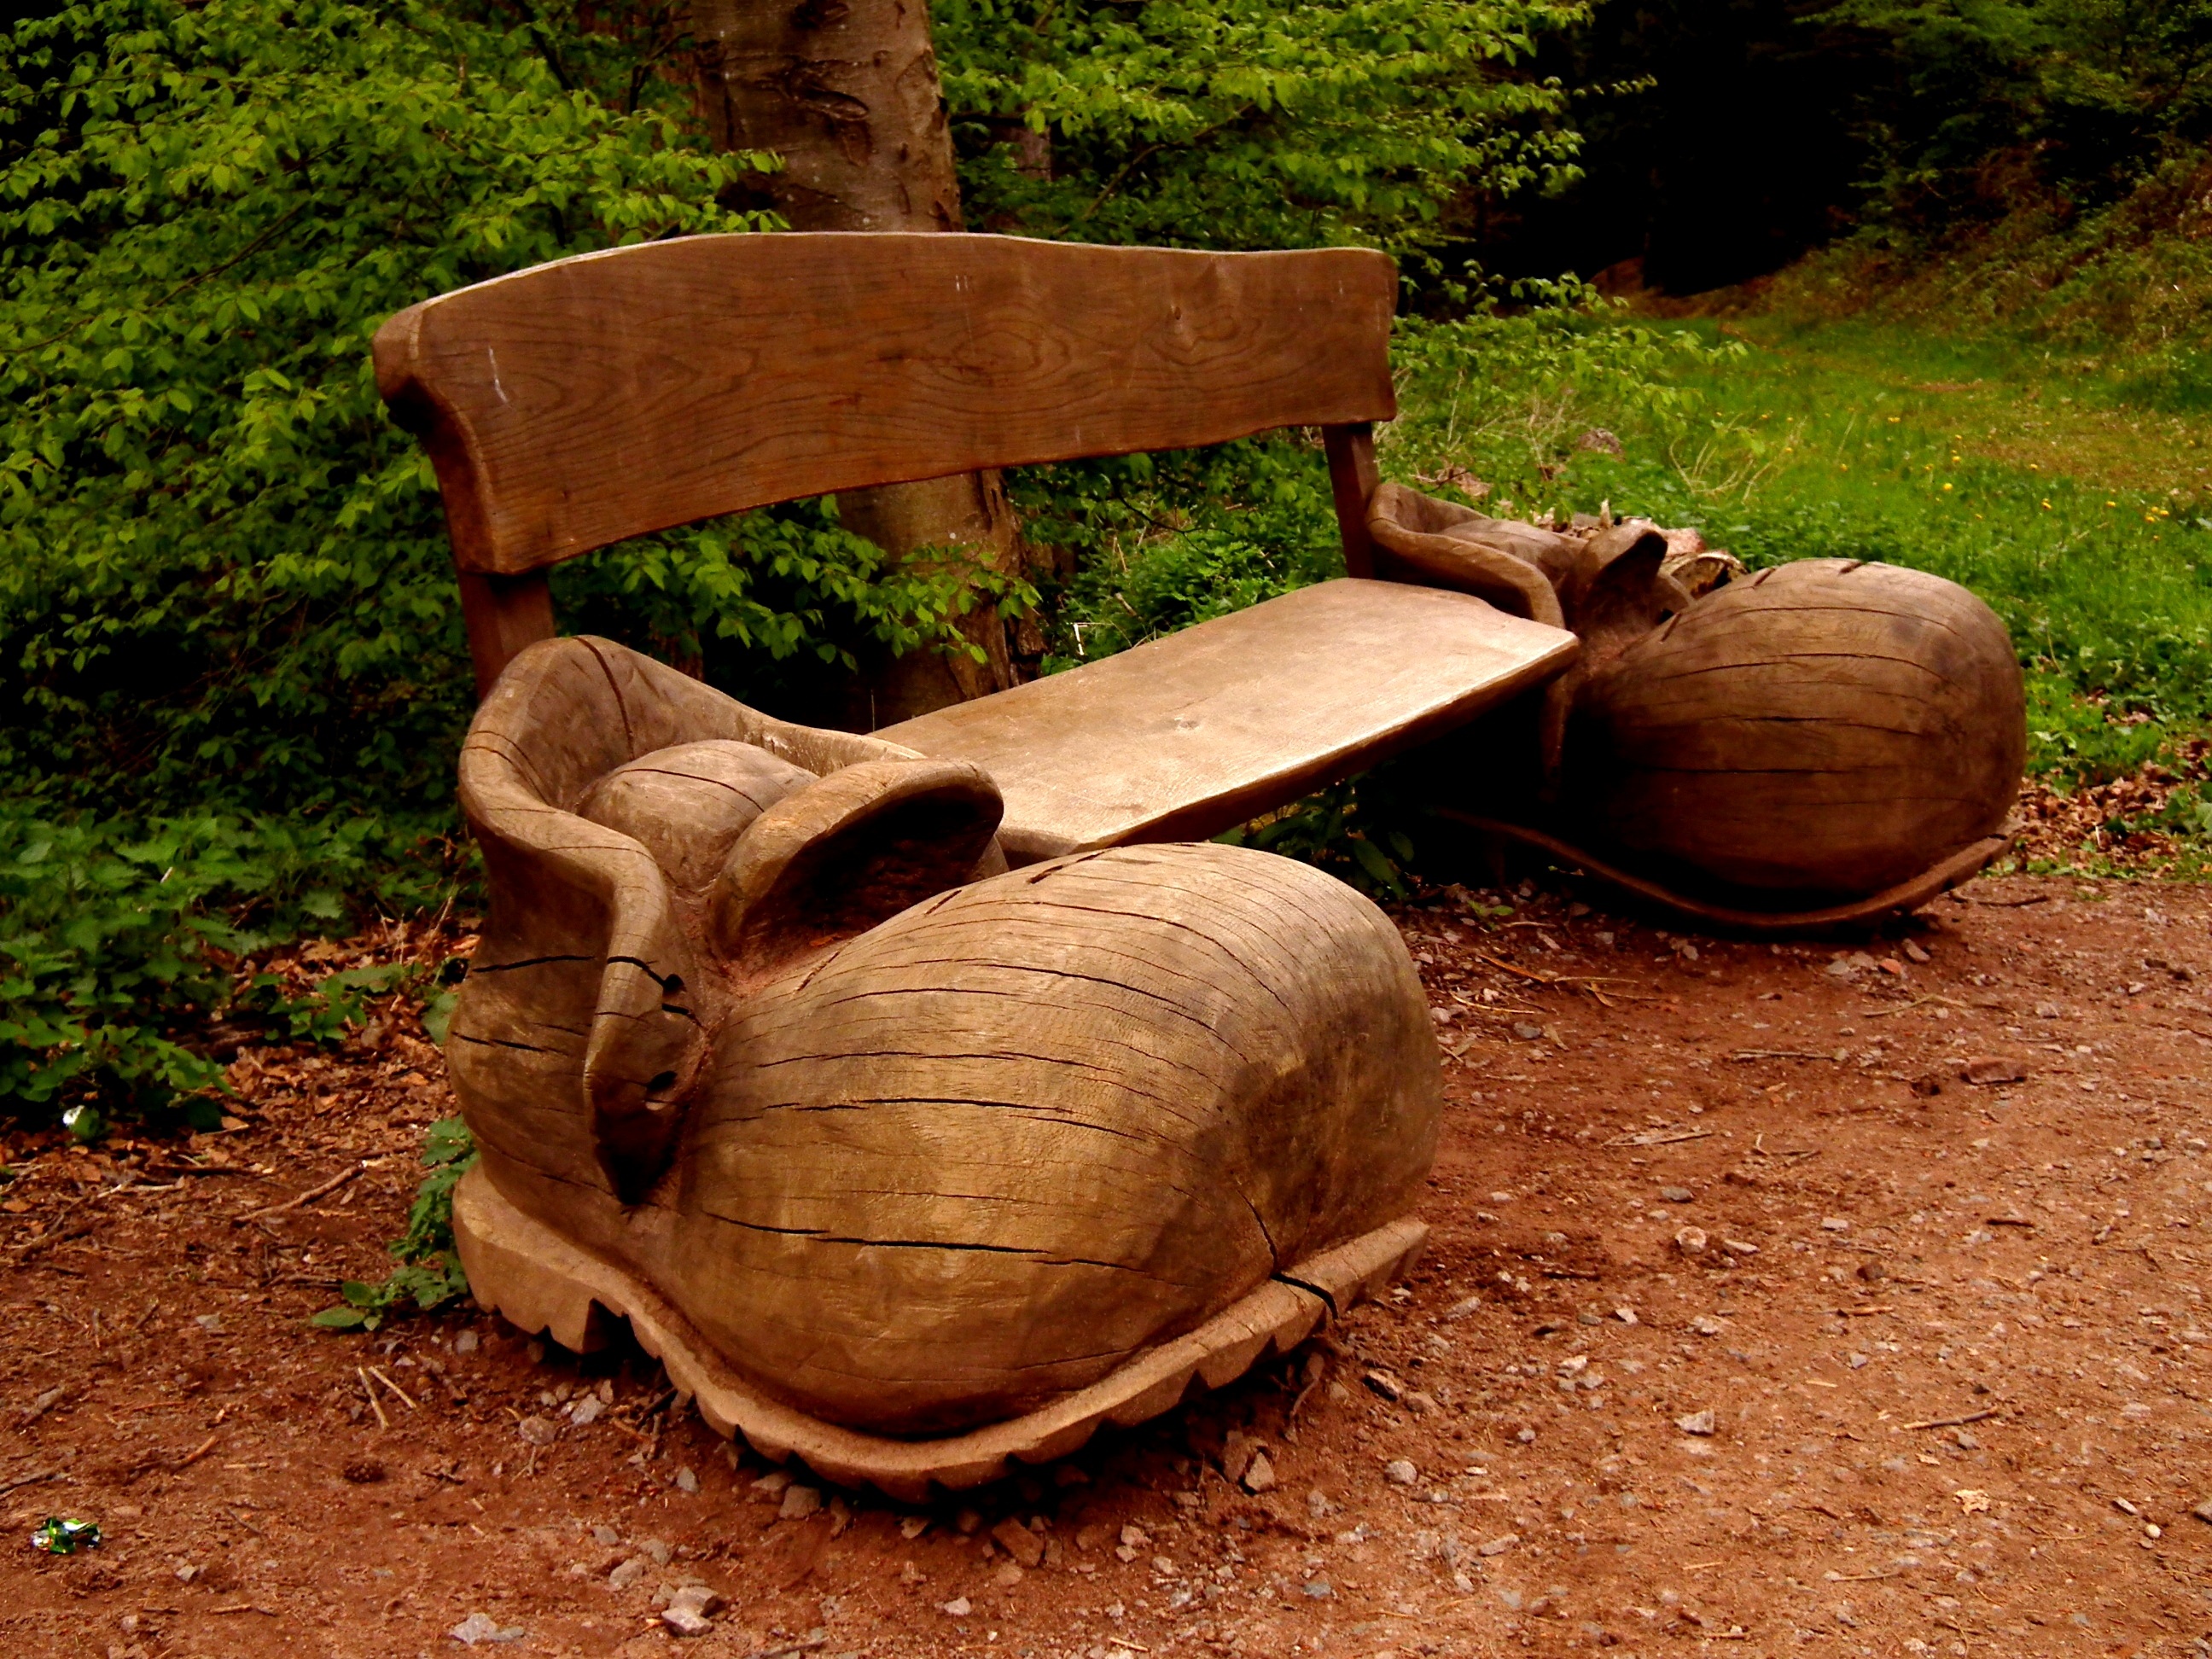
tree, forest, grass, shoe, plant, wood, bench, seat, relax, produce, hike, rest, furniture, sit, shoes, sculpture, bank, break, carving, tree stump, resting place, recovery, man made object